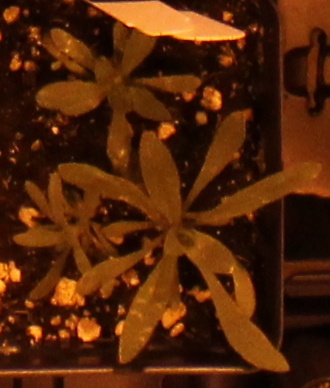
Label: Kochia